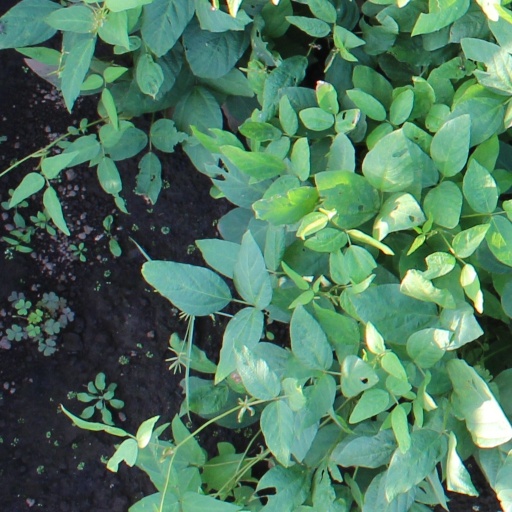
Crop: soybean